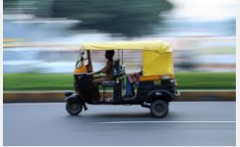
Vehicle type: Auto Rickshaws